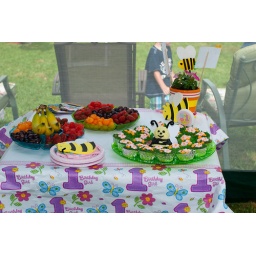
Wider shot of cake / fruit table under the canopy.